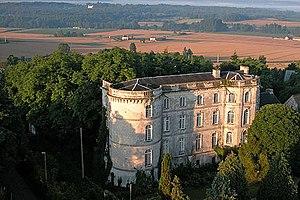
Vue aérienne oblique nord-est du Château de Targé (juillet 2002).
La liste des châteaux de la Vienne recense de manière non exhaustive les châteaux, maisons fortes, mottes castales, situés dans le département français de la Vienne, ancienne province du Poitou.
Cet article recense une partie des monuments historiques de la Vienne, en France.
Le château de Targé est un château situé à Châtellerault dans le département de la Vienne. Il est classé monument historique depuis 1987.